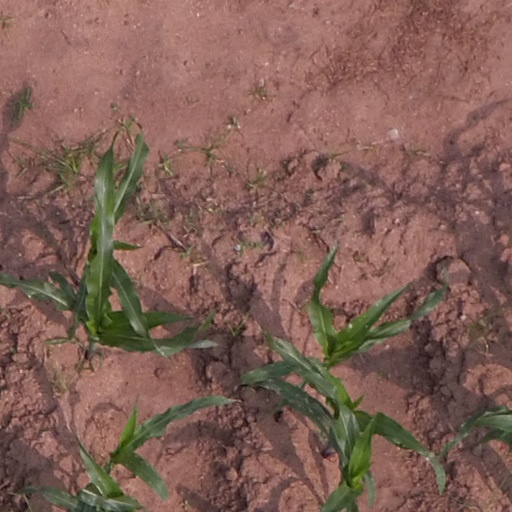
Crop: maize; corn